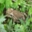
Label: frog